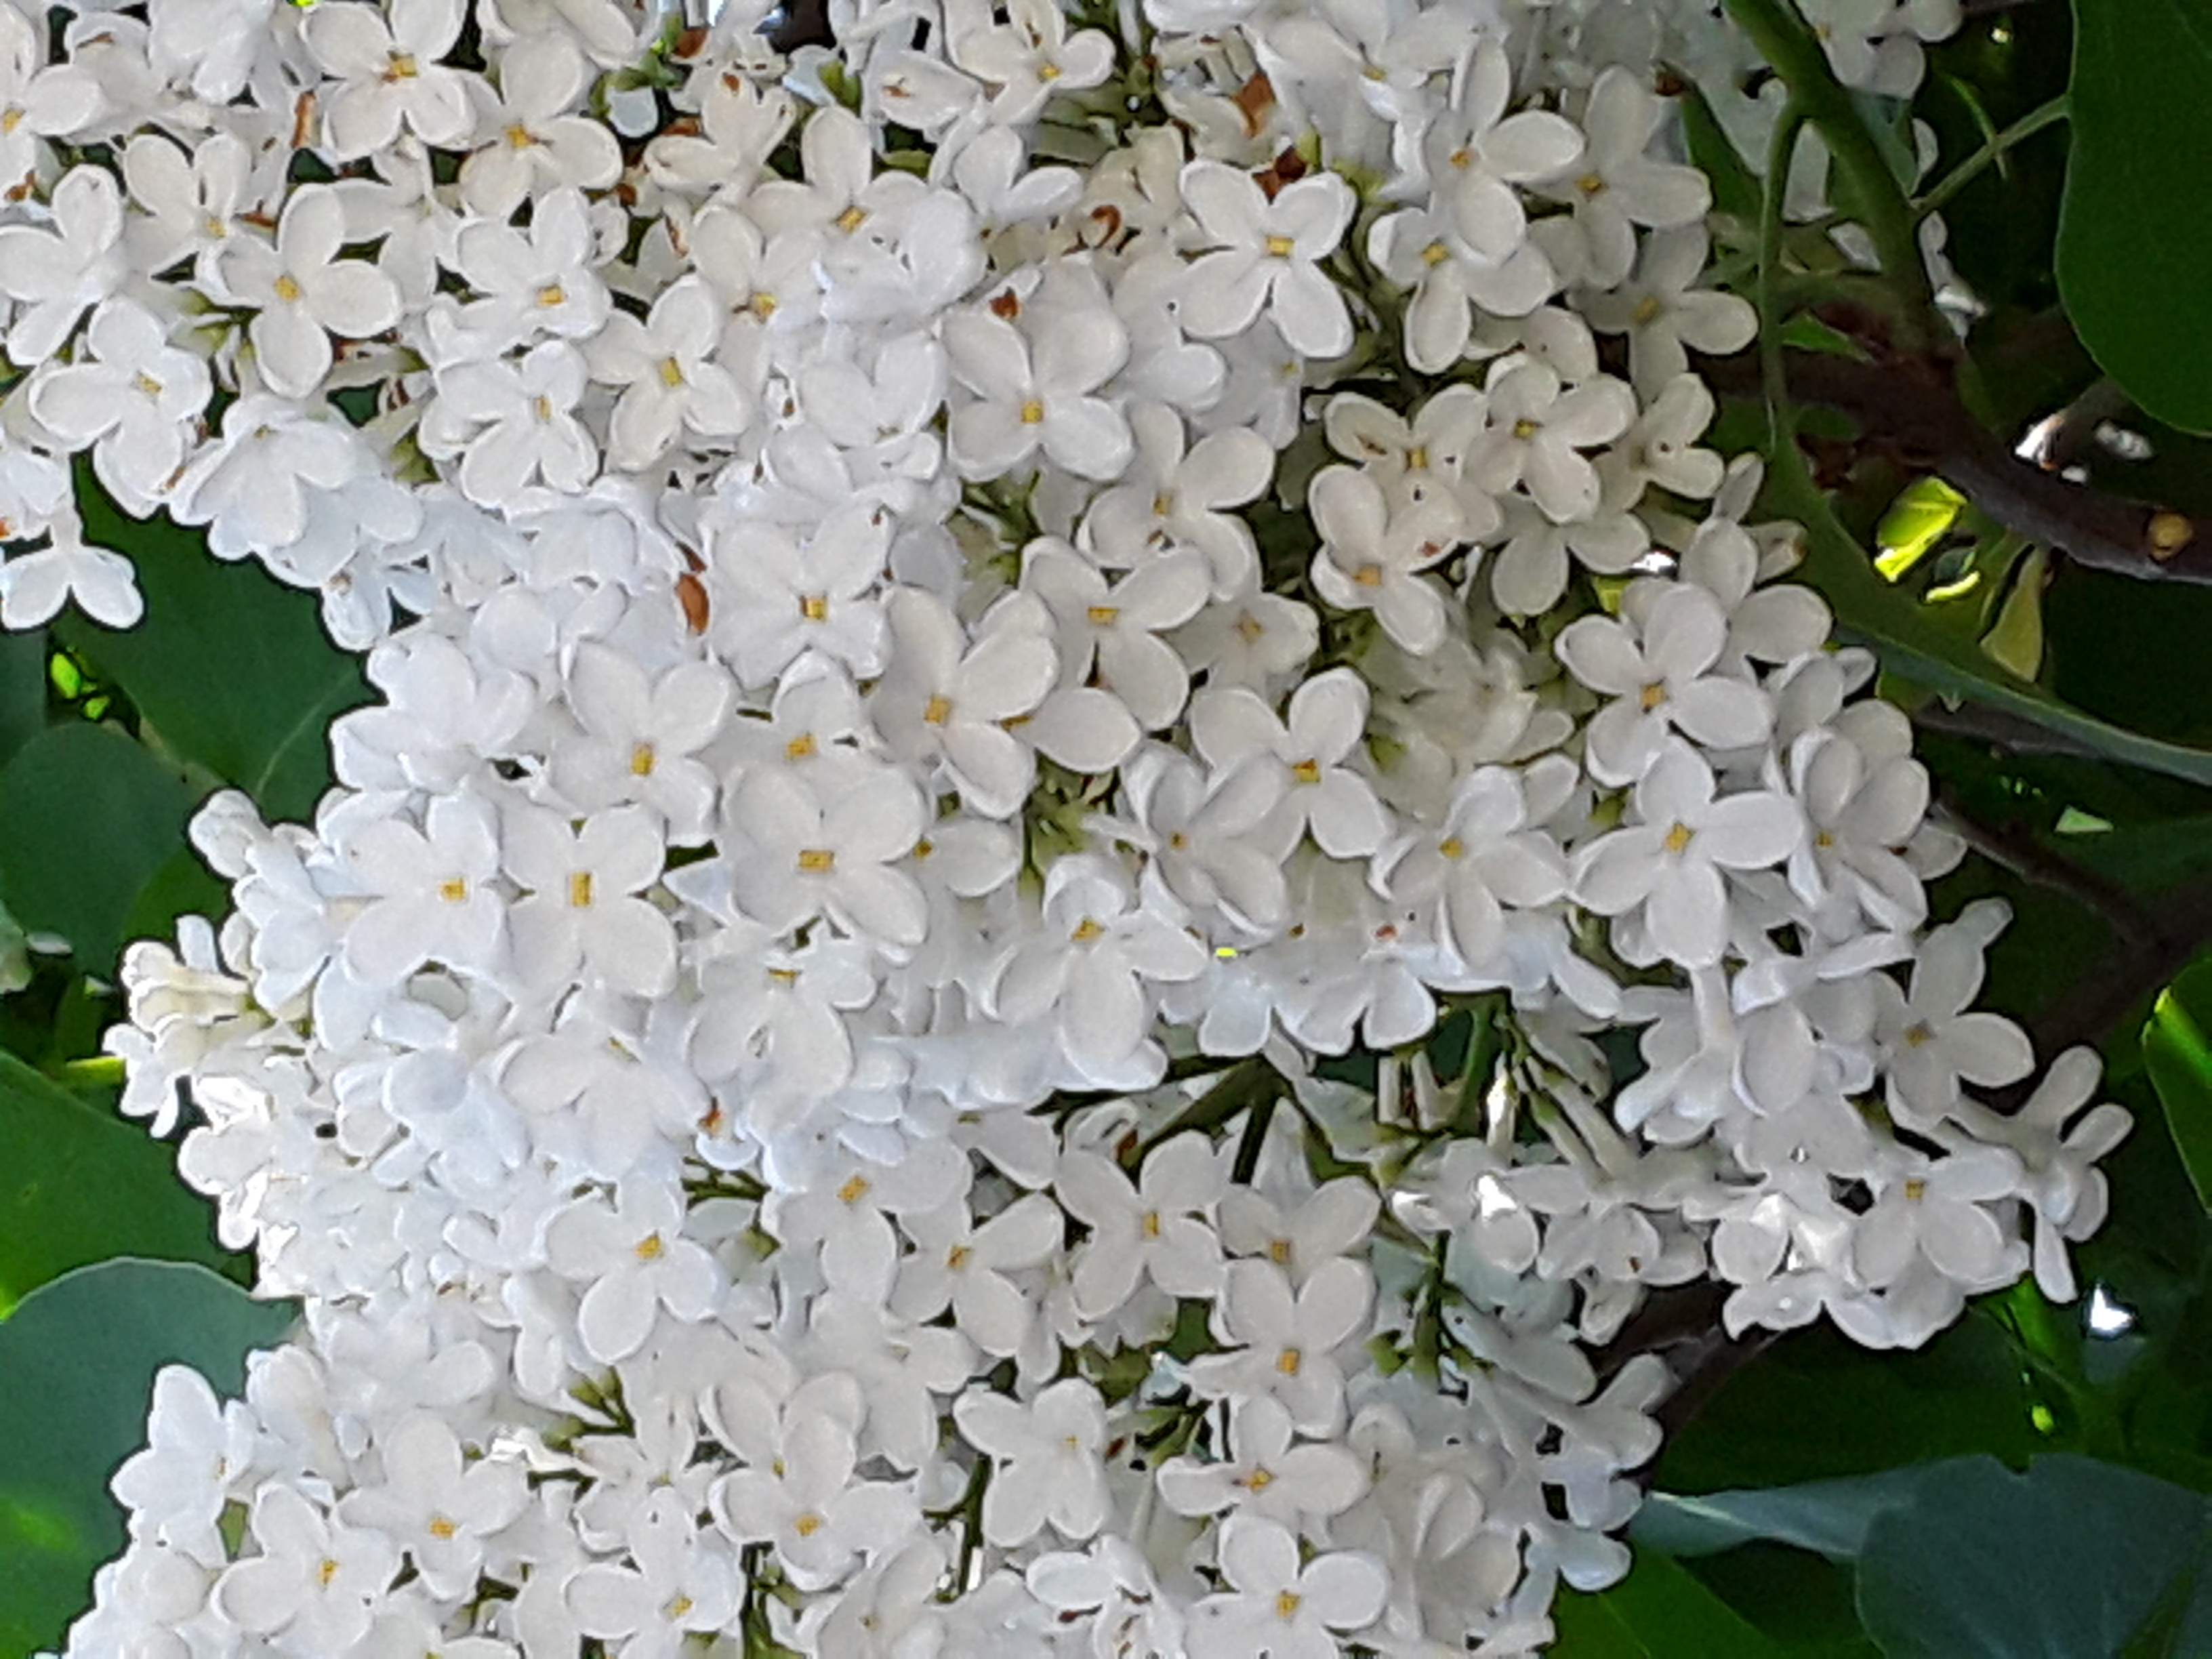
flower, plant, petal, groundcover, shrub, blossom, flowering plant, subshrub, annual plant, viburnum, cornales, hydrangeaceae, moschatel family, hydrangea, Pittosporaceae, cut flowers, spirea, buddleia